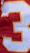
Number: 3